2009–10 TFF Second League

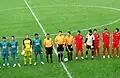
TFF Second League match between Alanyaspor and Çankırı Belediyespor

The 2009–10 TFF Second League season is the ninth since its introduction as the third level of the Turkish football pyramid and the fifth consecutive season where the current format is being used. It began on 30 August 2009 with the first matches of the ranking groups and will end in late May 2010 with the last matches of the promotion playoffs.